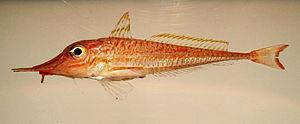
Peristedion gracile est une espèce de poissons téléostéens de la famille des Triglidés.